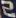
Number: 2